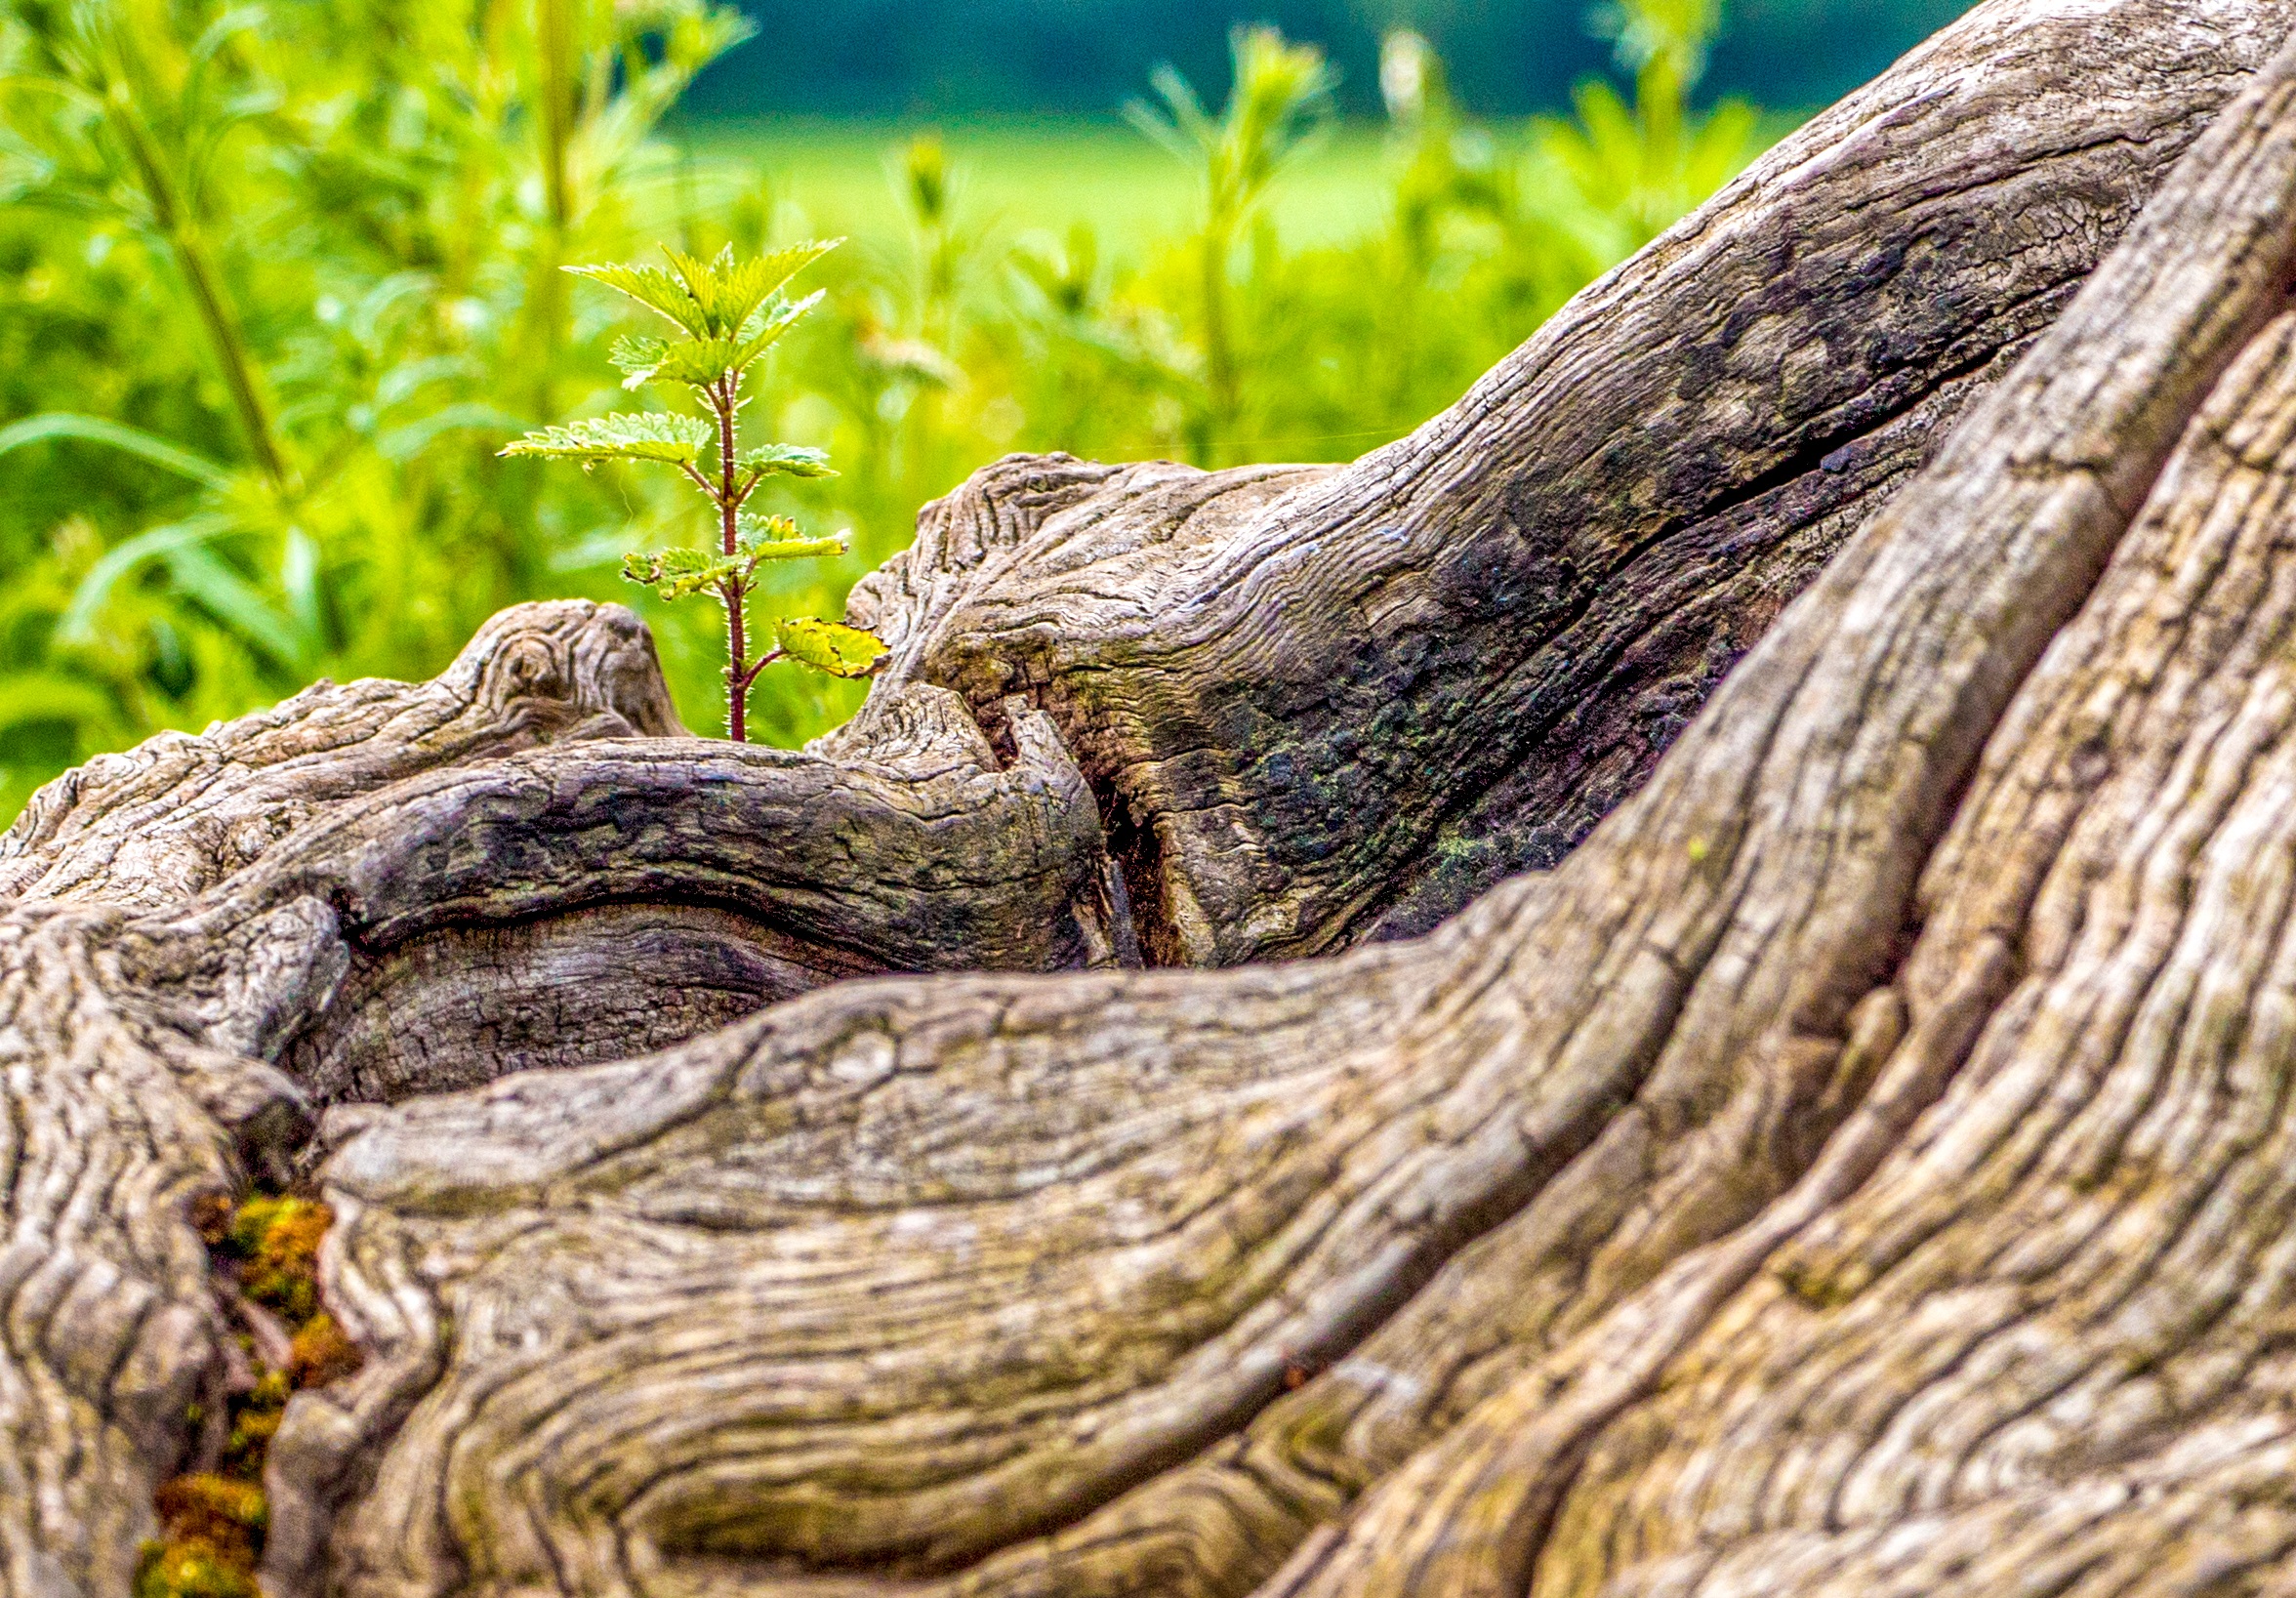
landscape, tree, nature, branch, plant, wood, meadow, trunk, summer, wildlife, produce, reptile, season, fauna, close up, gnarly, woody plant